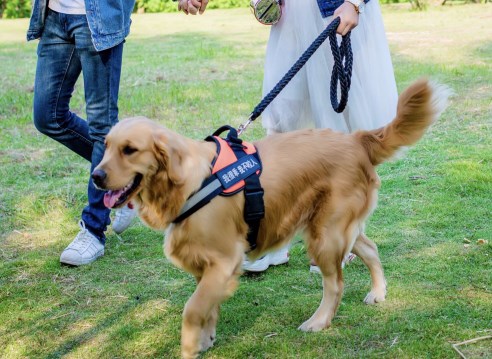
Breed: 5355-n000126-golden_retriever